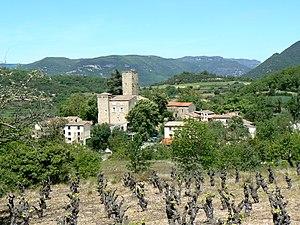
Panorama de Fozières, Causse de Larzac (Hérault - France) This building is inscrit au titre des Monuments Historiques. It is indexed in the Base Mérimée, a database of architectural heritage maintained by the French Ministry of Culture,
Fozières est une commune française située dans le département de l'Hérault en région Occitanie.
Le château de Fozières est une ancienne demeure seigneuriale du XIIᵉ siècle modifiée au XVIIᵉ siècle.
Cet article recense une partie des monuments historiques de l'Hérault, en France.